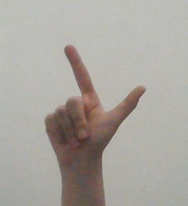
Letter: laam